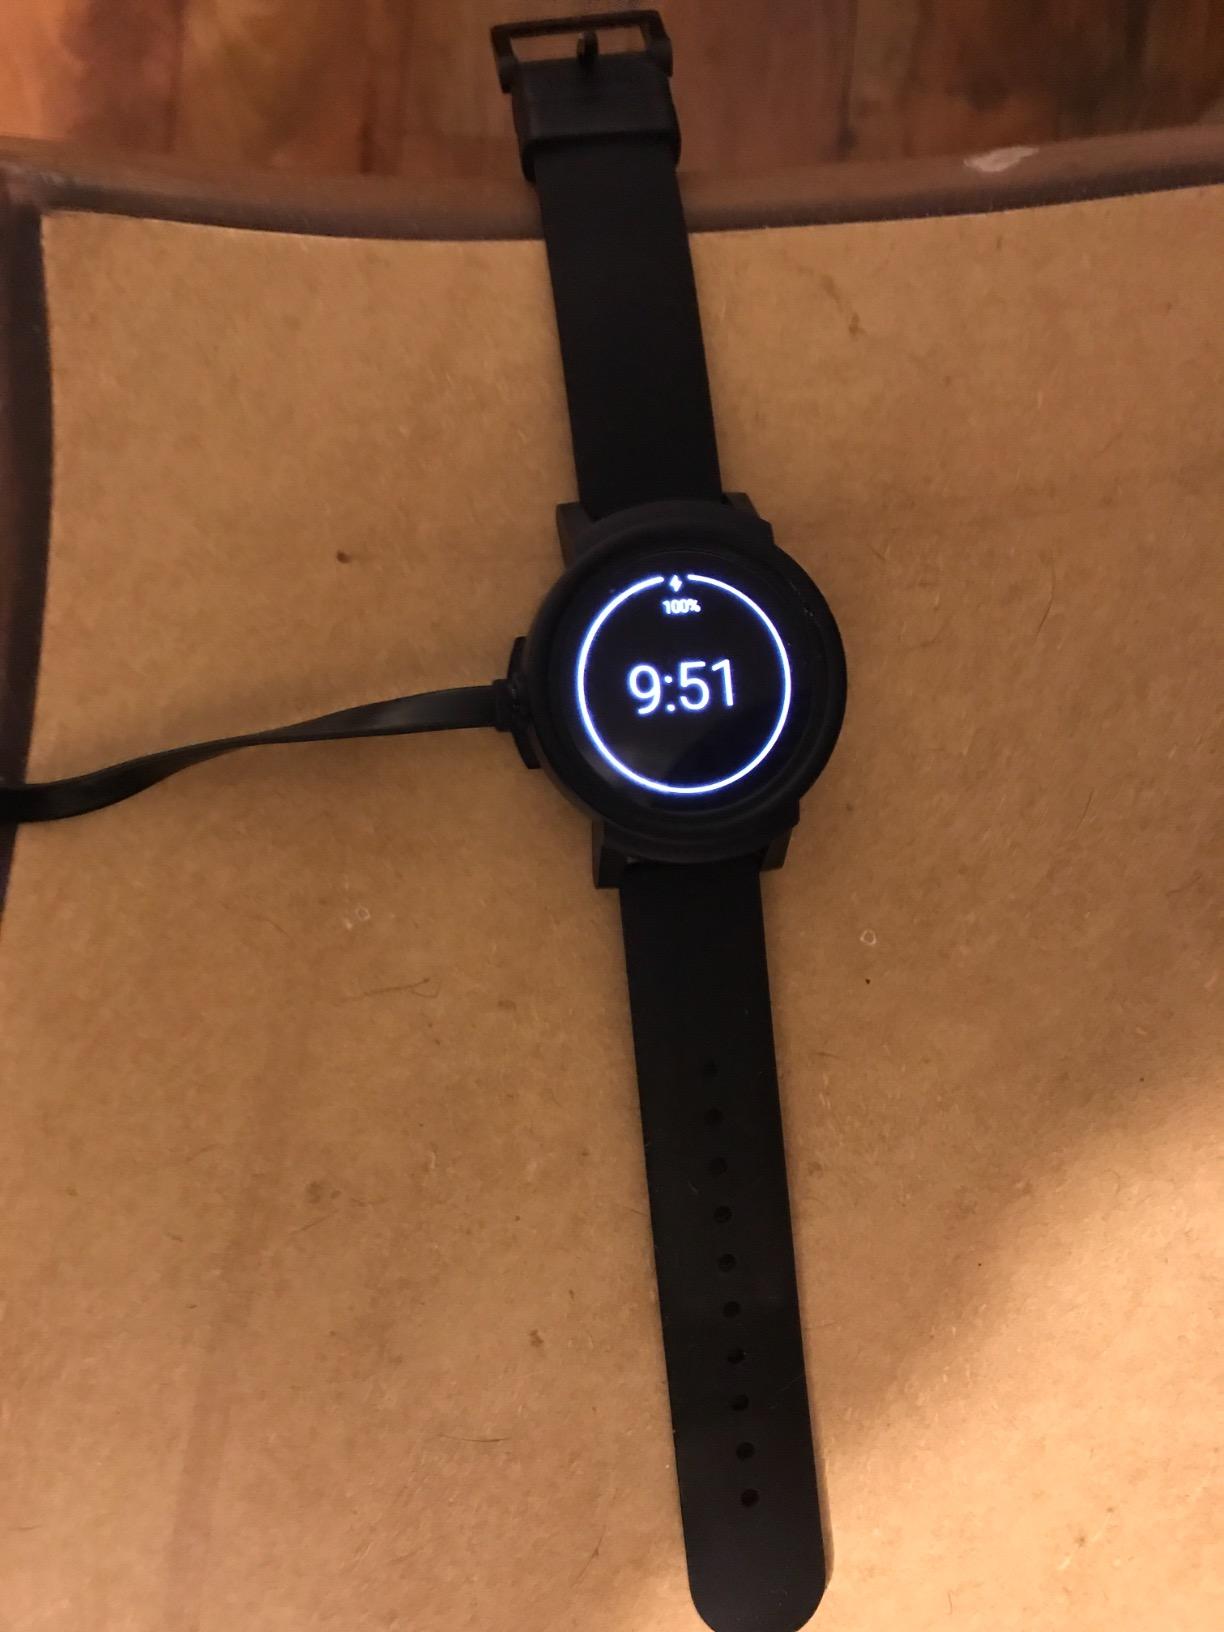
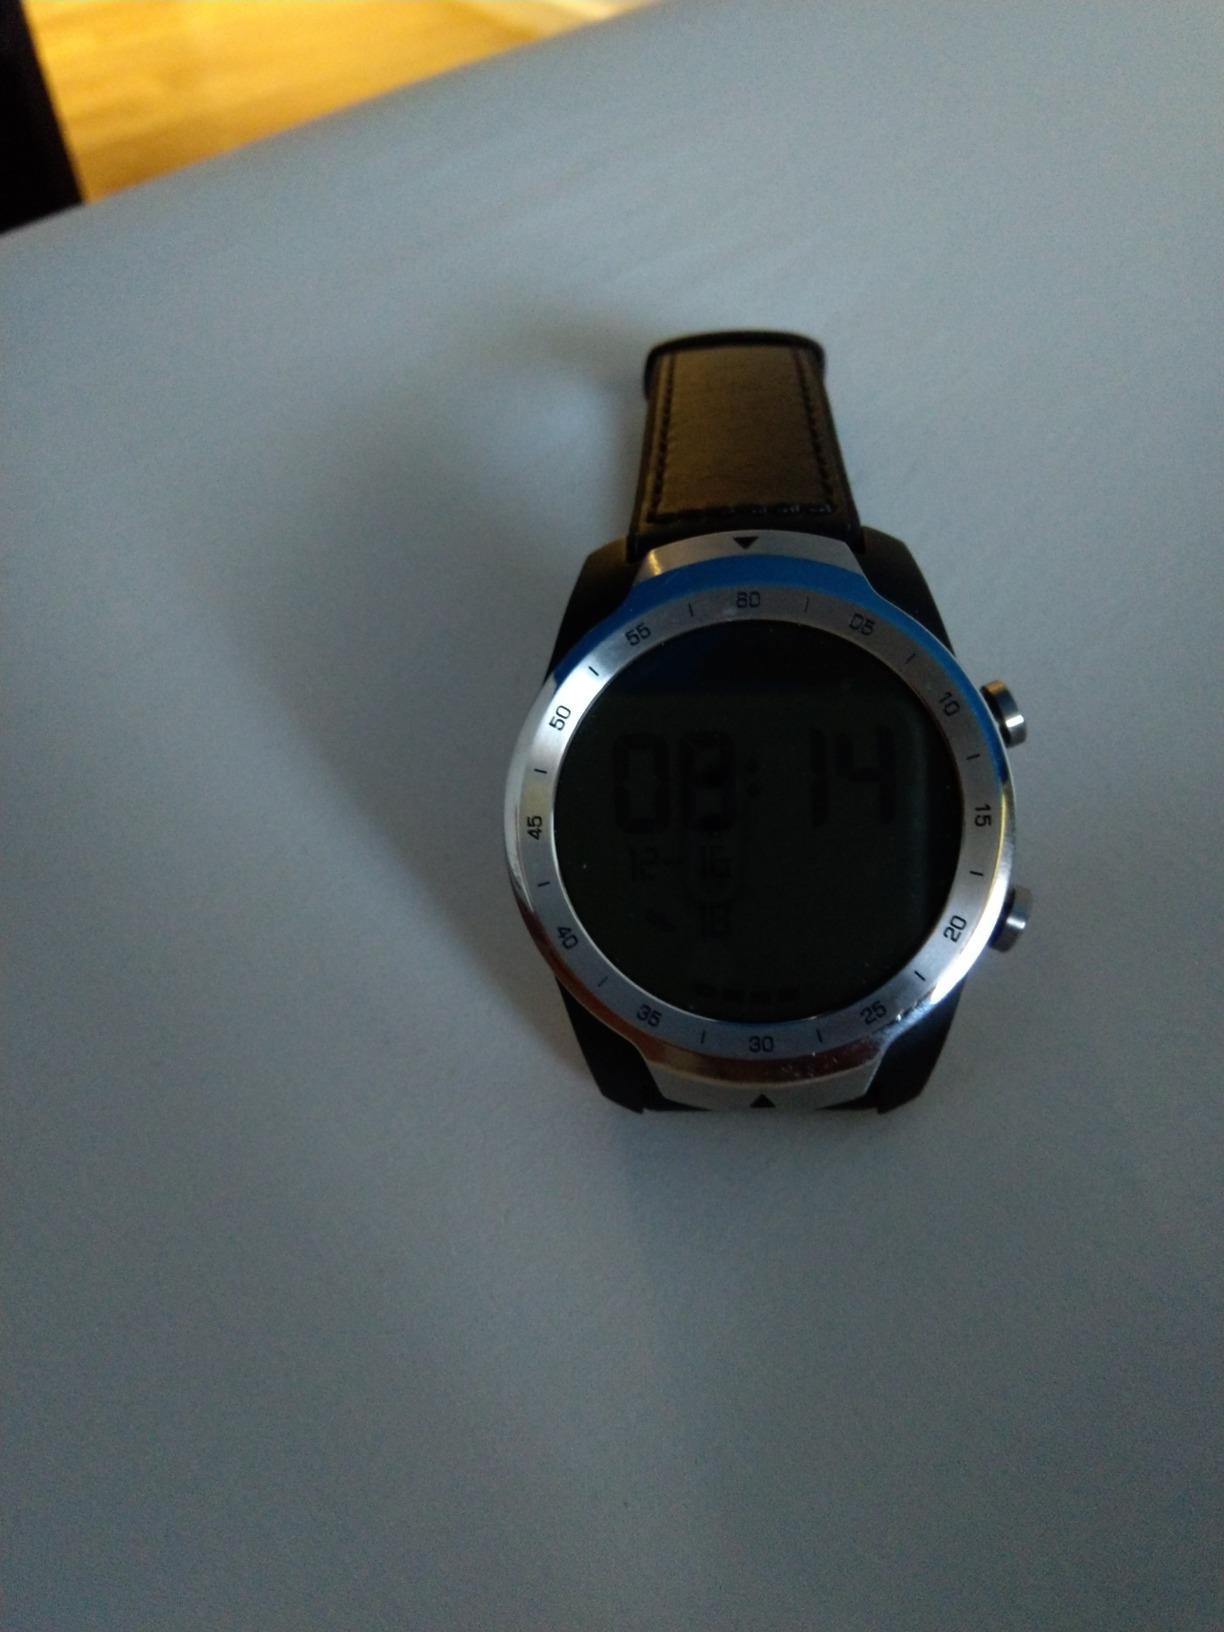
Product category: smartwatch
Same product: no